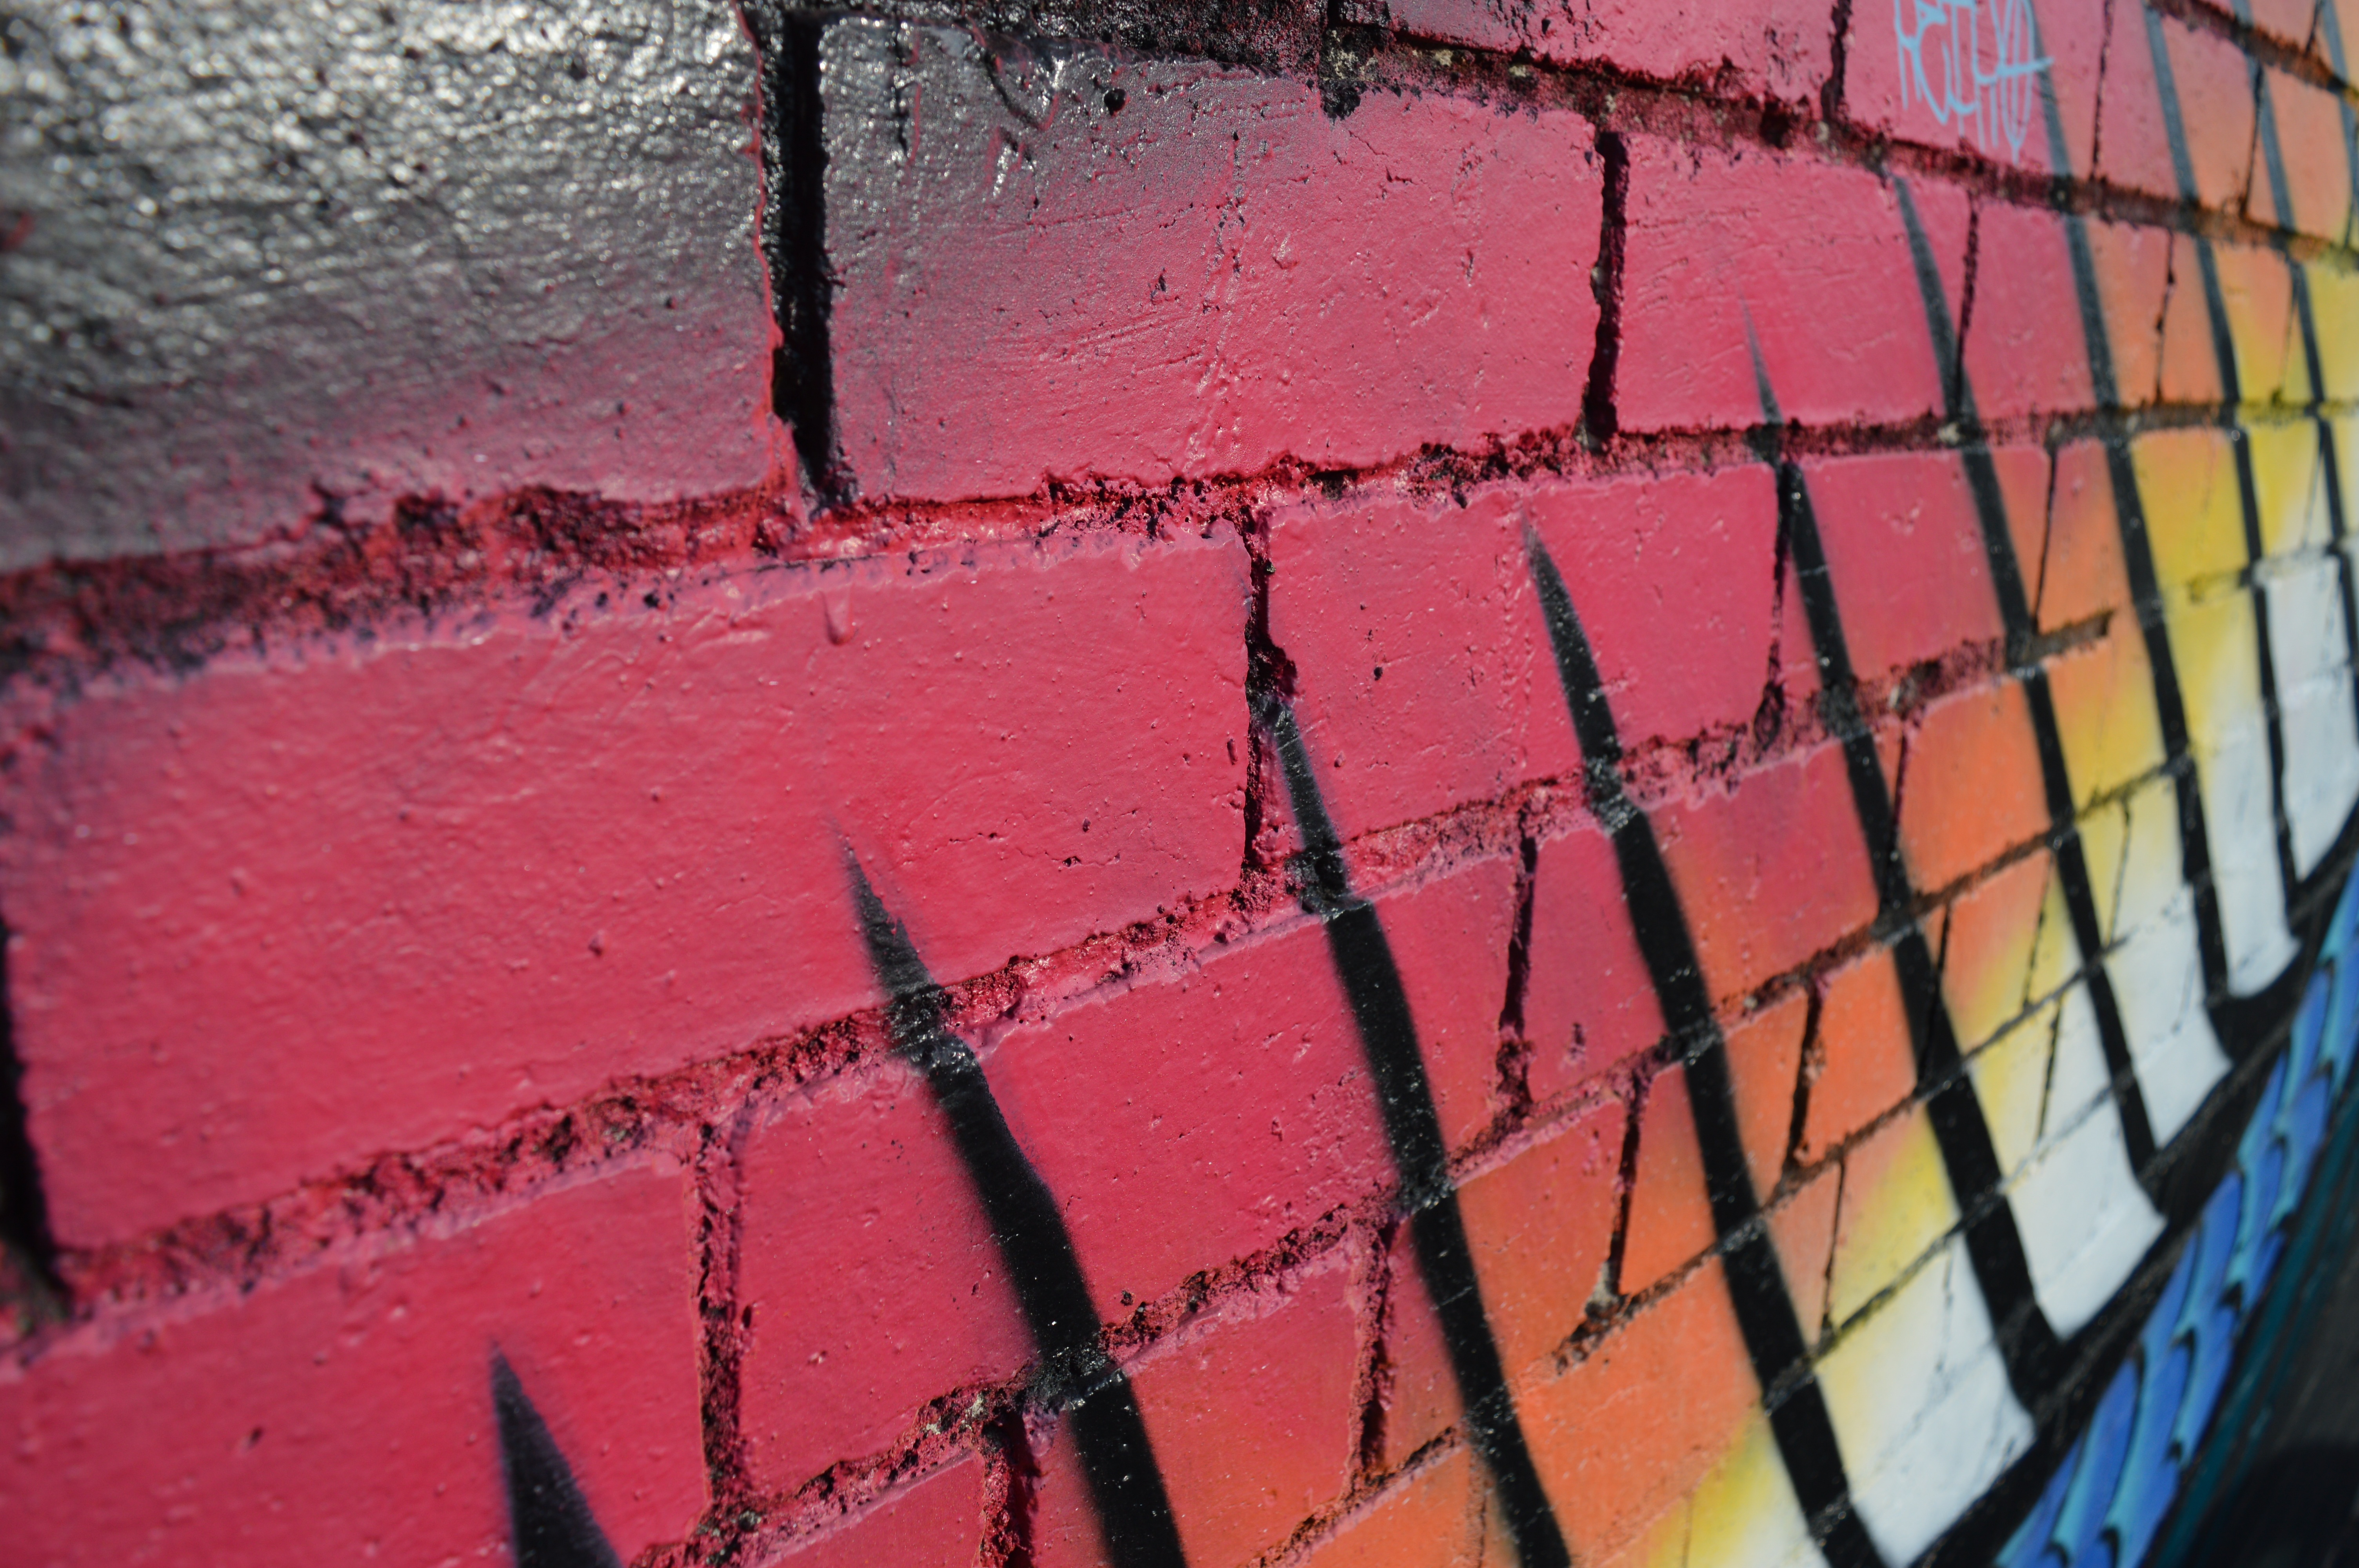
texture, urban, wall, line, reflection, red, color, dirty, grunge, graffiti, material, circle, art, bricks, shape